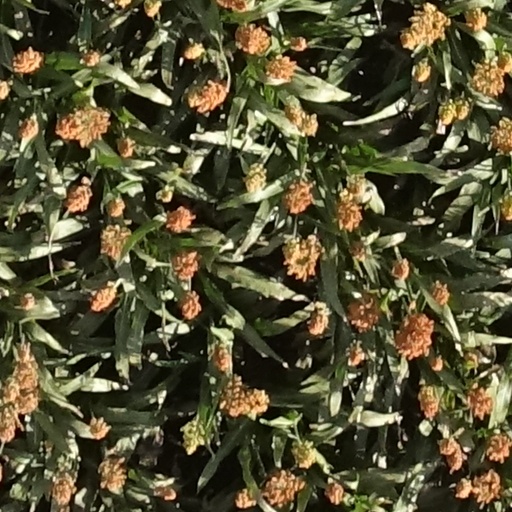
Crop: sorghum